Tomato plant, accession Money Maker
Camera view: vertical (180 deg); turntable rotation: 30 degrees
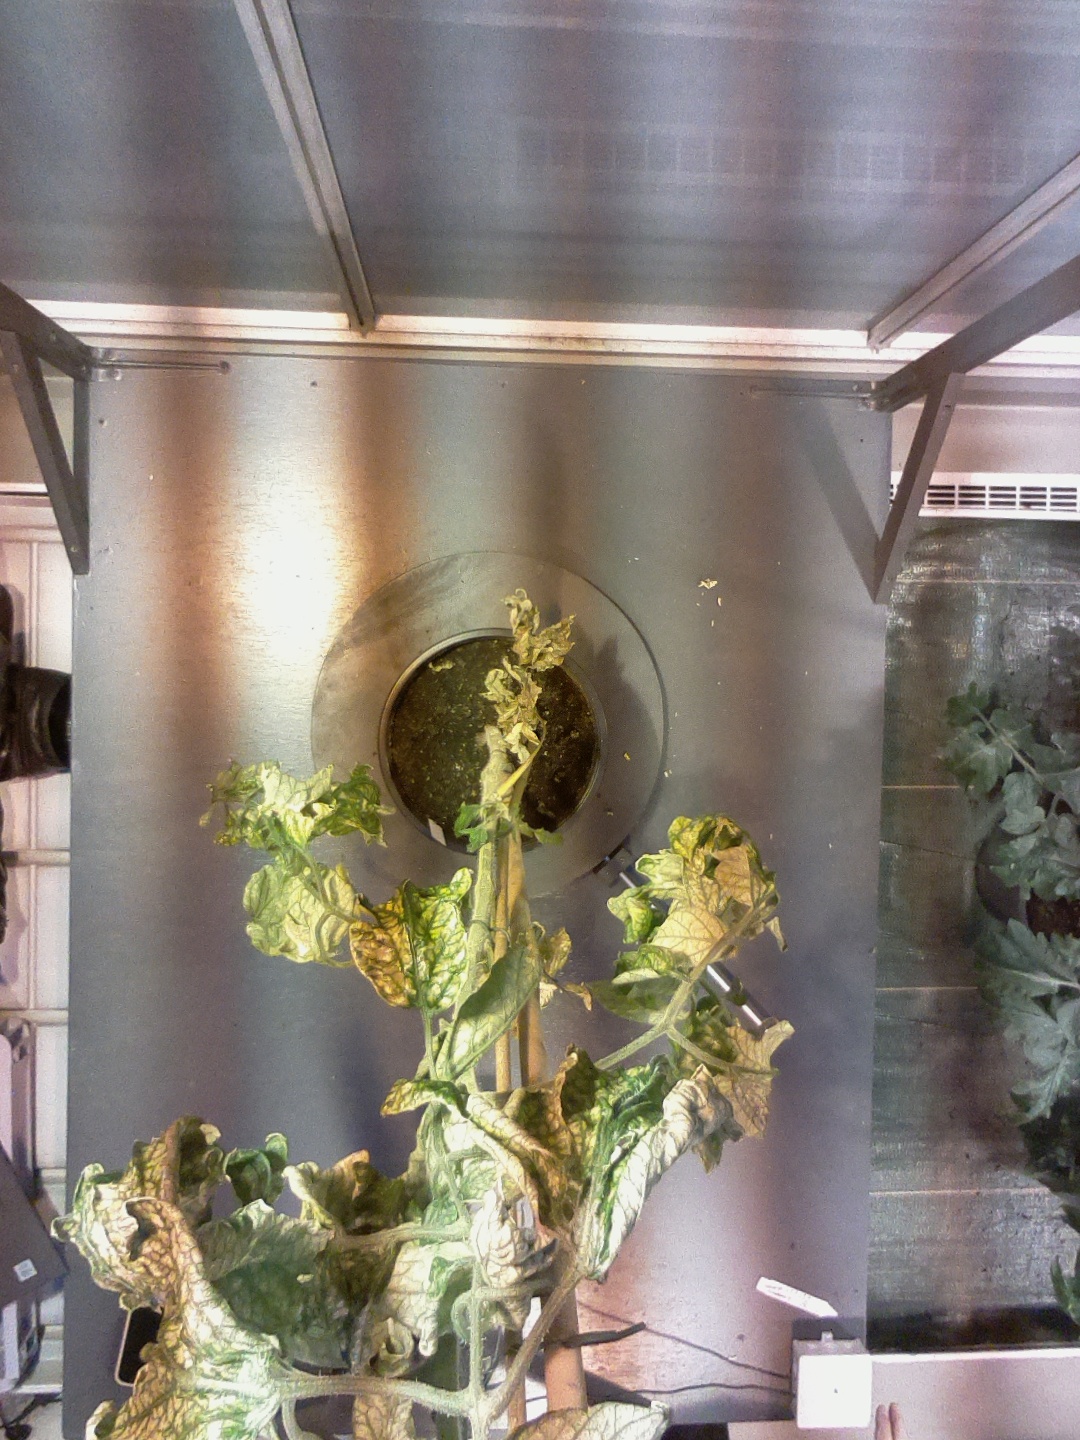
BBCH growth stage 81: 10%-20% of fruits show typical fully ripe color